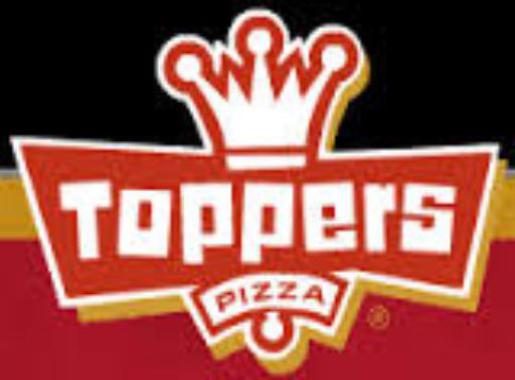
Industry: Food